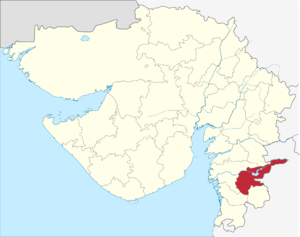
Tapi (distrikt)
Tapi er et distrikt i den indiske delstat Gujarat. Distriktets hovedstad er Vyara.